Save (baseball)

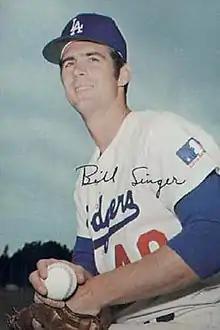
Bill Singer was credited with the first official save, in 1969.

On April 7, 1969, Bill Singer was credited with the first official save when he pitched three shutout innings in relief of Don Drysdale in the Los Angeles Dodgers' 3–2 Opening Day victory over the Cincinnati Reds at Crosley Field.